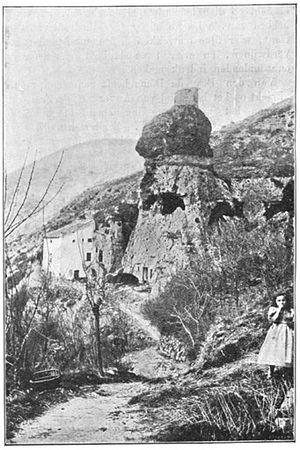
Perrier est une commune française, située dans le département du Puy-de-Dôme, en région d'Auvergne-Rhône-Alpes, limitrophe de la commune d'Issoire.